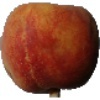
Label: Peach 1